Edmund Kemper

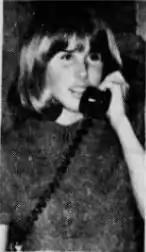
Anita Luchessa

On May 7, 1972, Kemper was driving in Berkeley when he picked up two 18-year-old hitchhiking students from Fresno State University, Mary Ann Pesce and Anita Mary Luchessa, who were trying to visit friends at Stanford University. After driving for an hour, he managed to reach a secluded wooded area near Alameda, with which he was familiar from his work at the Highway Department, without alerting his passengers that he had changed directions from where they wanted to go. It was there that he handcuffed Pesce and locked Luchessa in the trunk, then stabbed and strangled Pesce to death, subsequently killing Luchessa in a similar manner. Kemper later confessed that while handcuffing Pesce, he "brushed the back of his hand against one of her breasts and it embarrassed him", adding that he said, "'Whoops, I'm sorry' or something like that" after grazing her breast, despite murdering her minutes later. He also noted that he chose the women because they seemed upper middle class, "of a better class of people than the scroungy, messy, dirty, smelly, hippy types I wasn't at all interested in."